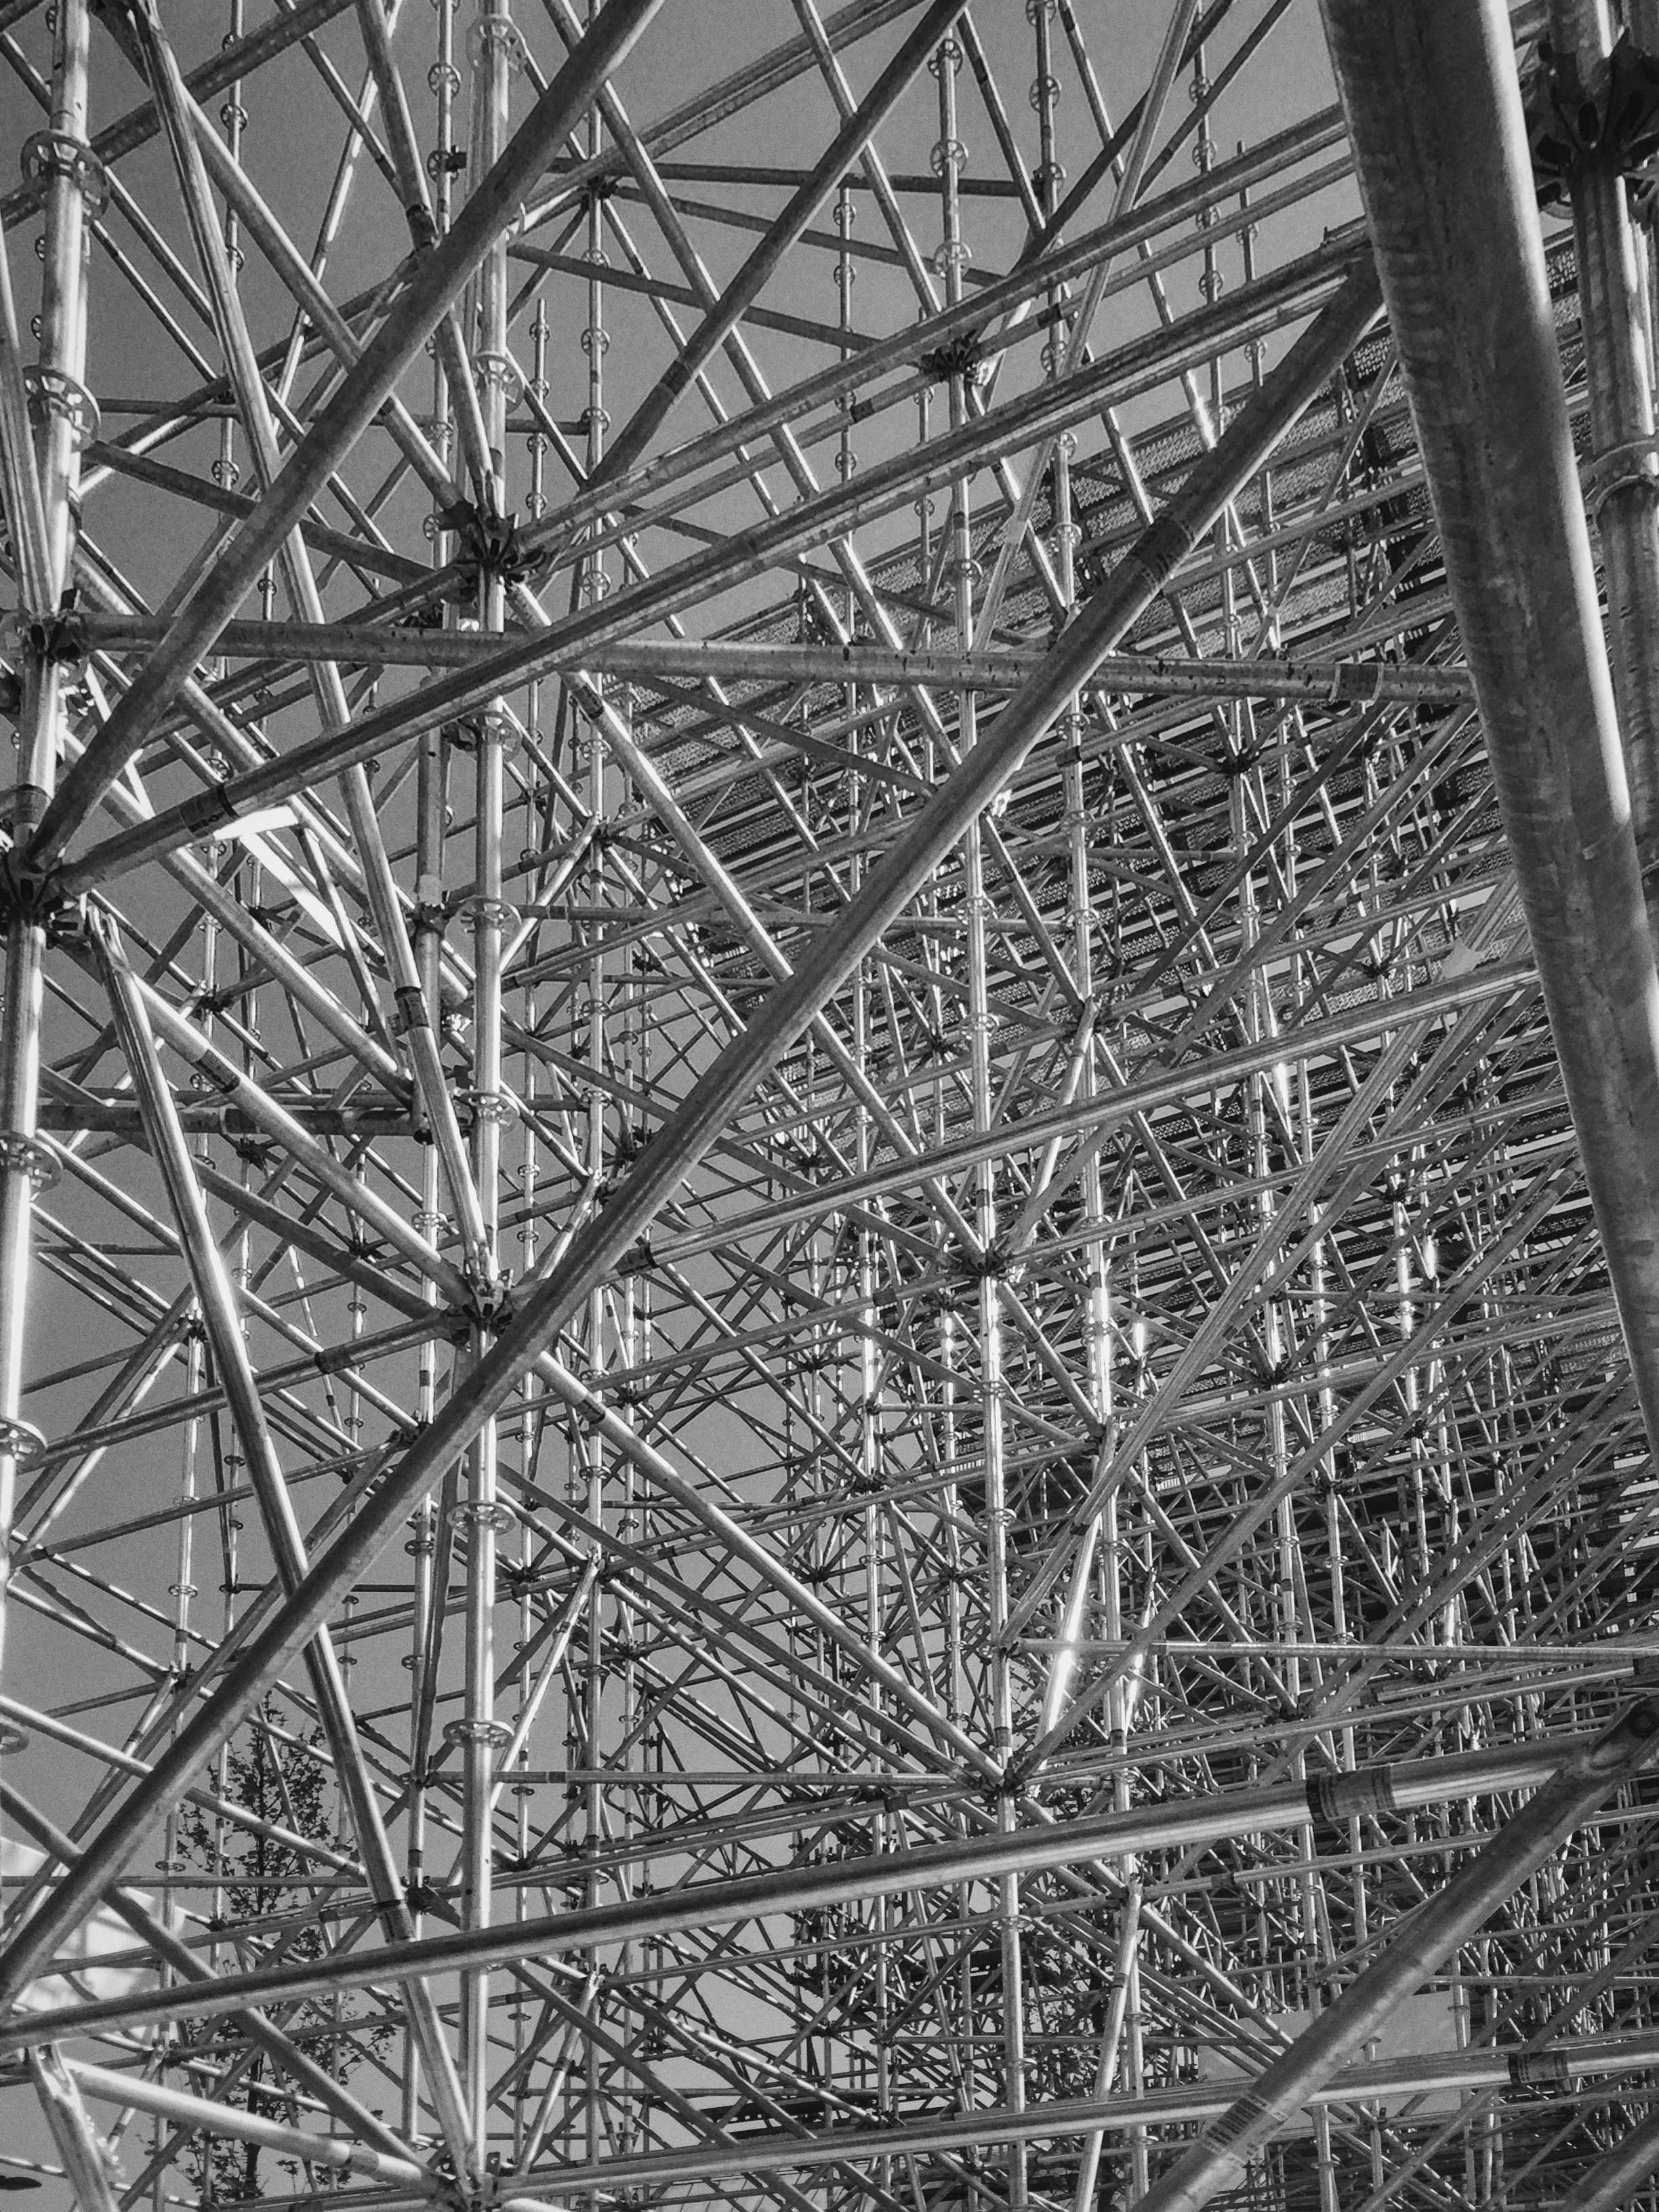
black and white, structure, photography, line, ferris wheel, monochrome, stadium, design, symmetry, shape, urban area, monochrome photography